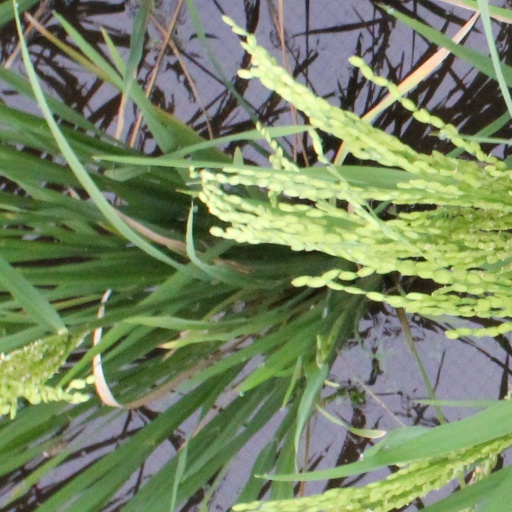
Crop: rice